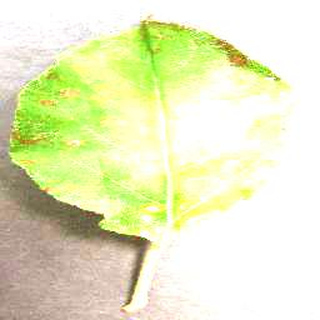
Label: apple_cedar_apple_rust